Michael Benson (filmmaker)

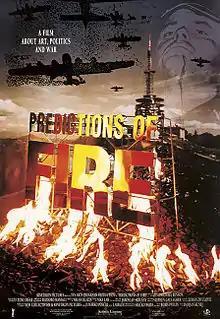
"Predictions of Fire" poster (1996)

"Predictions of Fire" premiered at the Sundance and Berlin International Film Festivals and won several best documentary awards internationally, including the National Film Board of Canada's Best Documentary Feature award at the 1996 Vancouver International Film Festival. The NFB jury released a statement with the award: "Predictions of Fire is intellectual dynamite. It explodes the icons and myths of communism and capitalism. Out of the shattered history of Slovenia, this film constructs a new way of looking at art, politics, and religion." Despite many good reviews, including in "Variety" and the "LA Times", the film, which also played at New York's prestigious Film Forum art cinema, didn't escape criticism. In his review Stephen Holden of "The New York Times" said the film "throws out such a dense profusion of ideas that it sometimes loses track of itself."